Serendipity

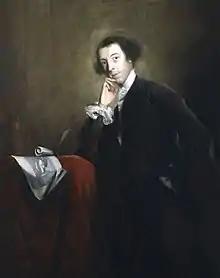
Horace Walpole by Joshua Reynolds

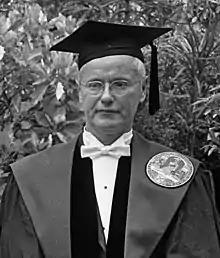
Robert K. Merton 1965

Serendipity is an unplanned fortunate discovery. The term was coined by Horace Walpole in 1754.